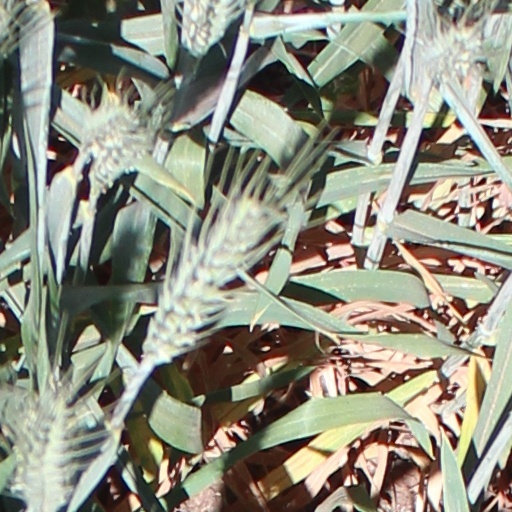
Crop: wheat